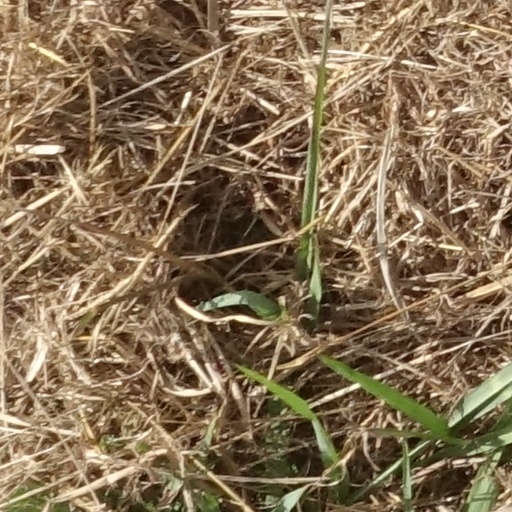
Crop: sorghum